Frederica (1932 film)

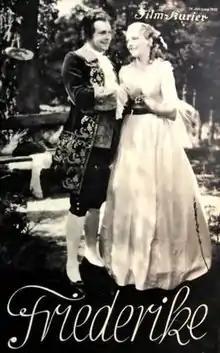

Frederica is a 1932 German historical musical drama film directed by and starring Mady Christians, Hans-Heinz Bollmann and Veit Harlan. It is based on the 1928 operetta of the same name by Franz Lehar which depicts the love affair between Friederike Brion and the young Goethe.